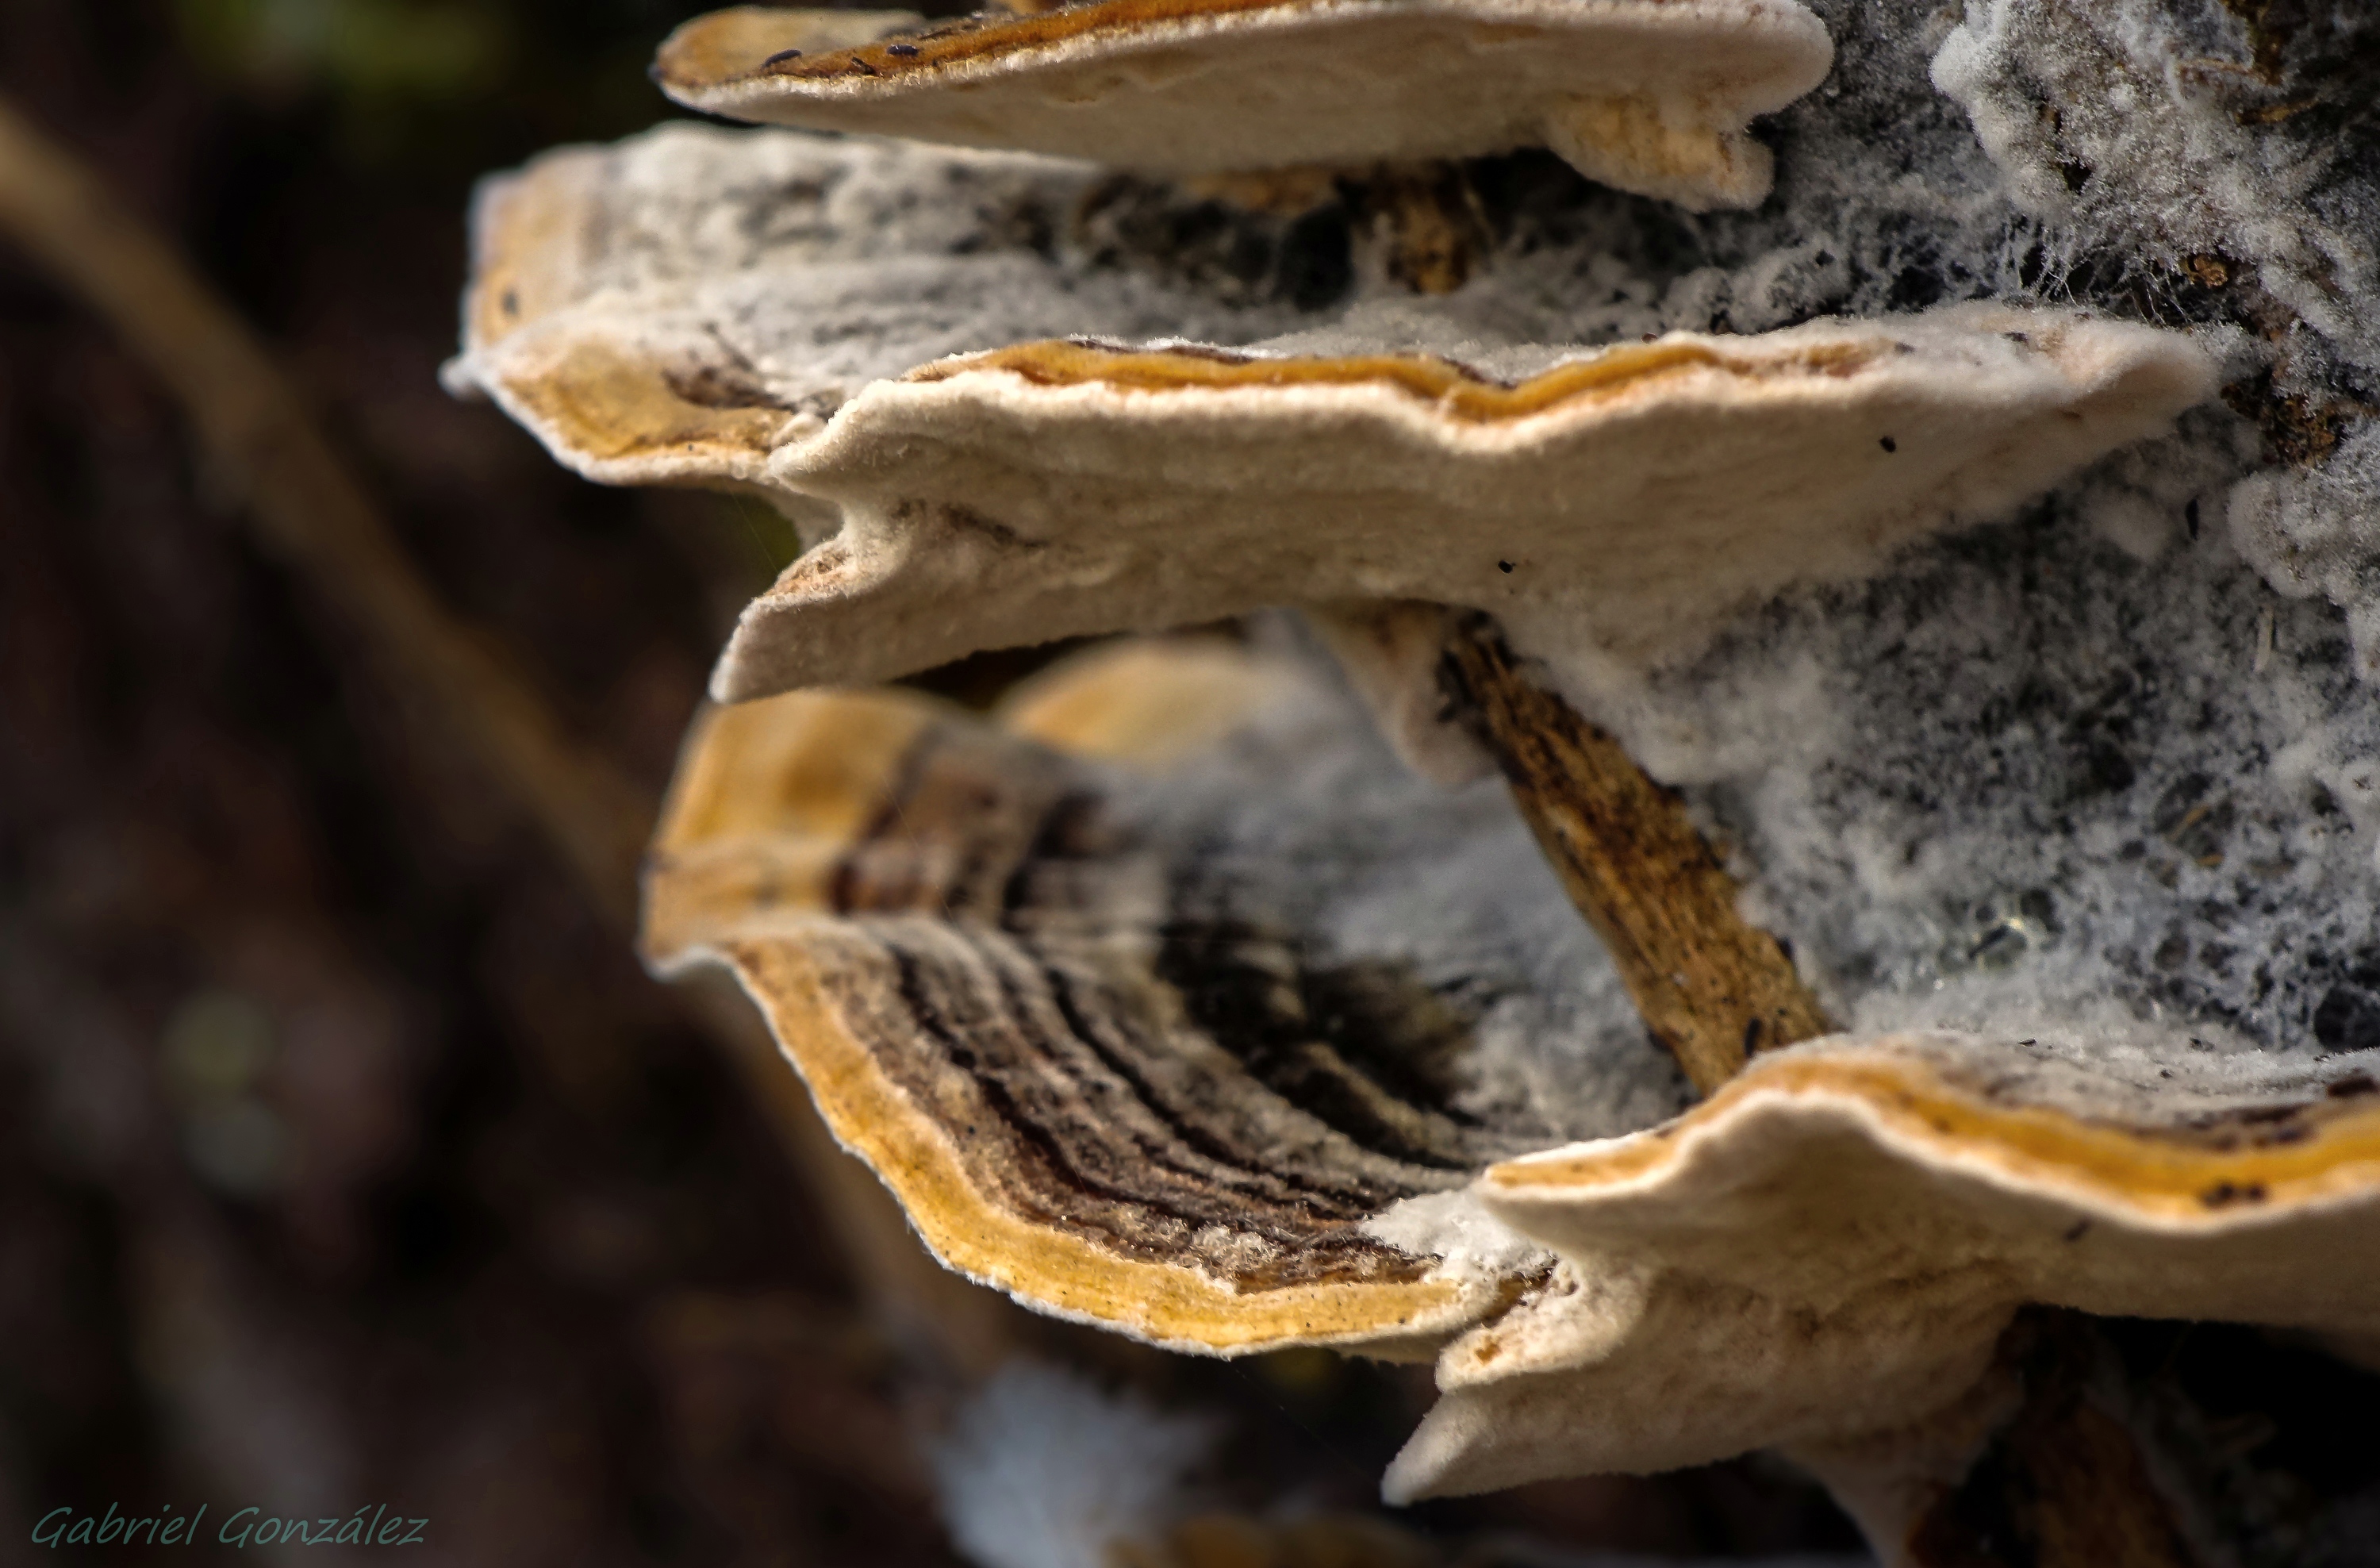
tree, nature, wood, leaf, trunk, macro, mushroom, flora, fauna, close up, fungus, mushrooms, naturaleza, setas, auriculariales, ggl1, gaby1, xovesphoto, sonyrx10, rx10, raynox150, gphoto, xelodegalicia, macro photography, gabrielcoru a, oyster mushroom, edible mushroom, medicinal mushroom, agaricomycetes, auriculariaceae